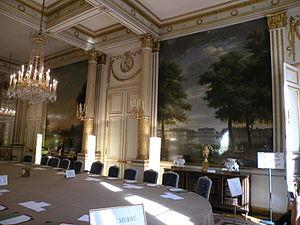
salon murat